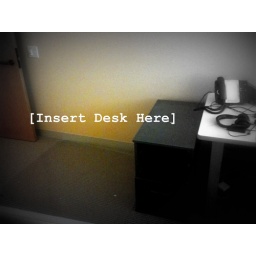
The spot in my office where a new desk will be placed.